Waldo Theatre

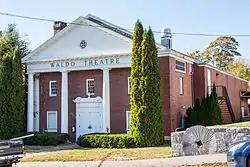

The Waldo Theatre is a historic movie theater and performance venue at 916 Main Street in Waldoboro, Maine. Built in 1936 as a movie theater to a design by New York City architect Benjamin Schlanger, it was hailed at the time as one of the best-designed state-of-the-art small theaters in the country. It is now managed by a non-profit arts organization. It was listed on the National Register of Historic Places in 1986.